Charles Yardley Turner

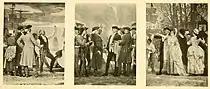
"The Burning of the "Peggy Stewart"" (1903), panels #1, #3 & #5, Baltimore City Courthouse

He returned to New York in 1881, taught at a summer art school on Long Island, and began teaching at the Art Students League in the fall. He made a notable debut at the National Academy of Design's 1882 annual exhibition, exhibiting two works—"The Grand Canal, Dordrecht" (1881), that he had painted in the Netherlands, and "The Days That Are No More" (1882), that he had painted on Long Island. The latter depicted a young widow and small child leaving a country graveyard, and was inspired by a line from Tennyson—"O death in life, the days that are no more."